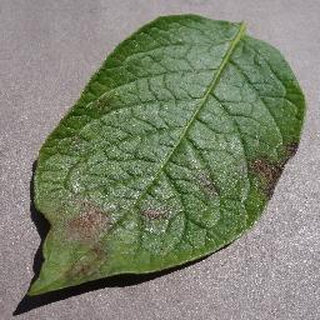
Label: potato_late_blight